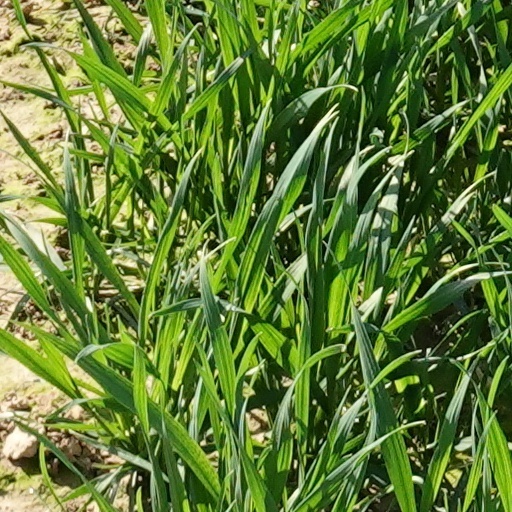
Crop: wheat